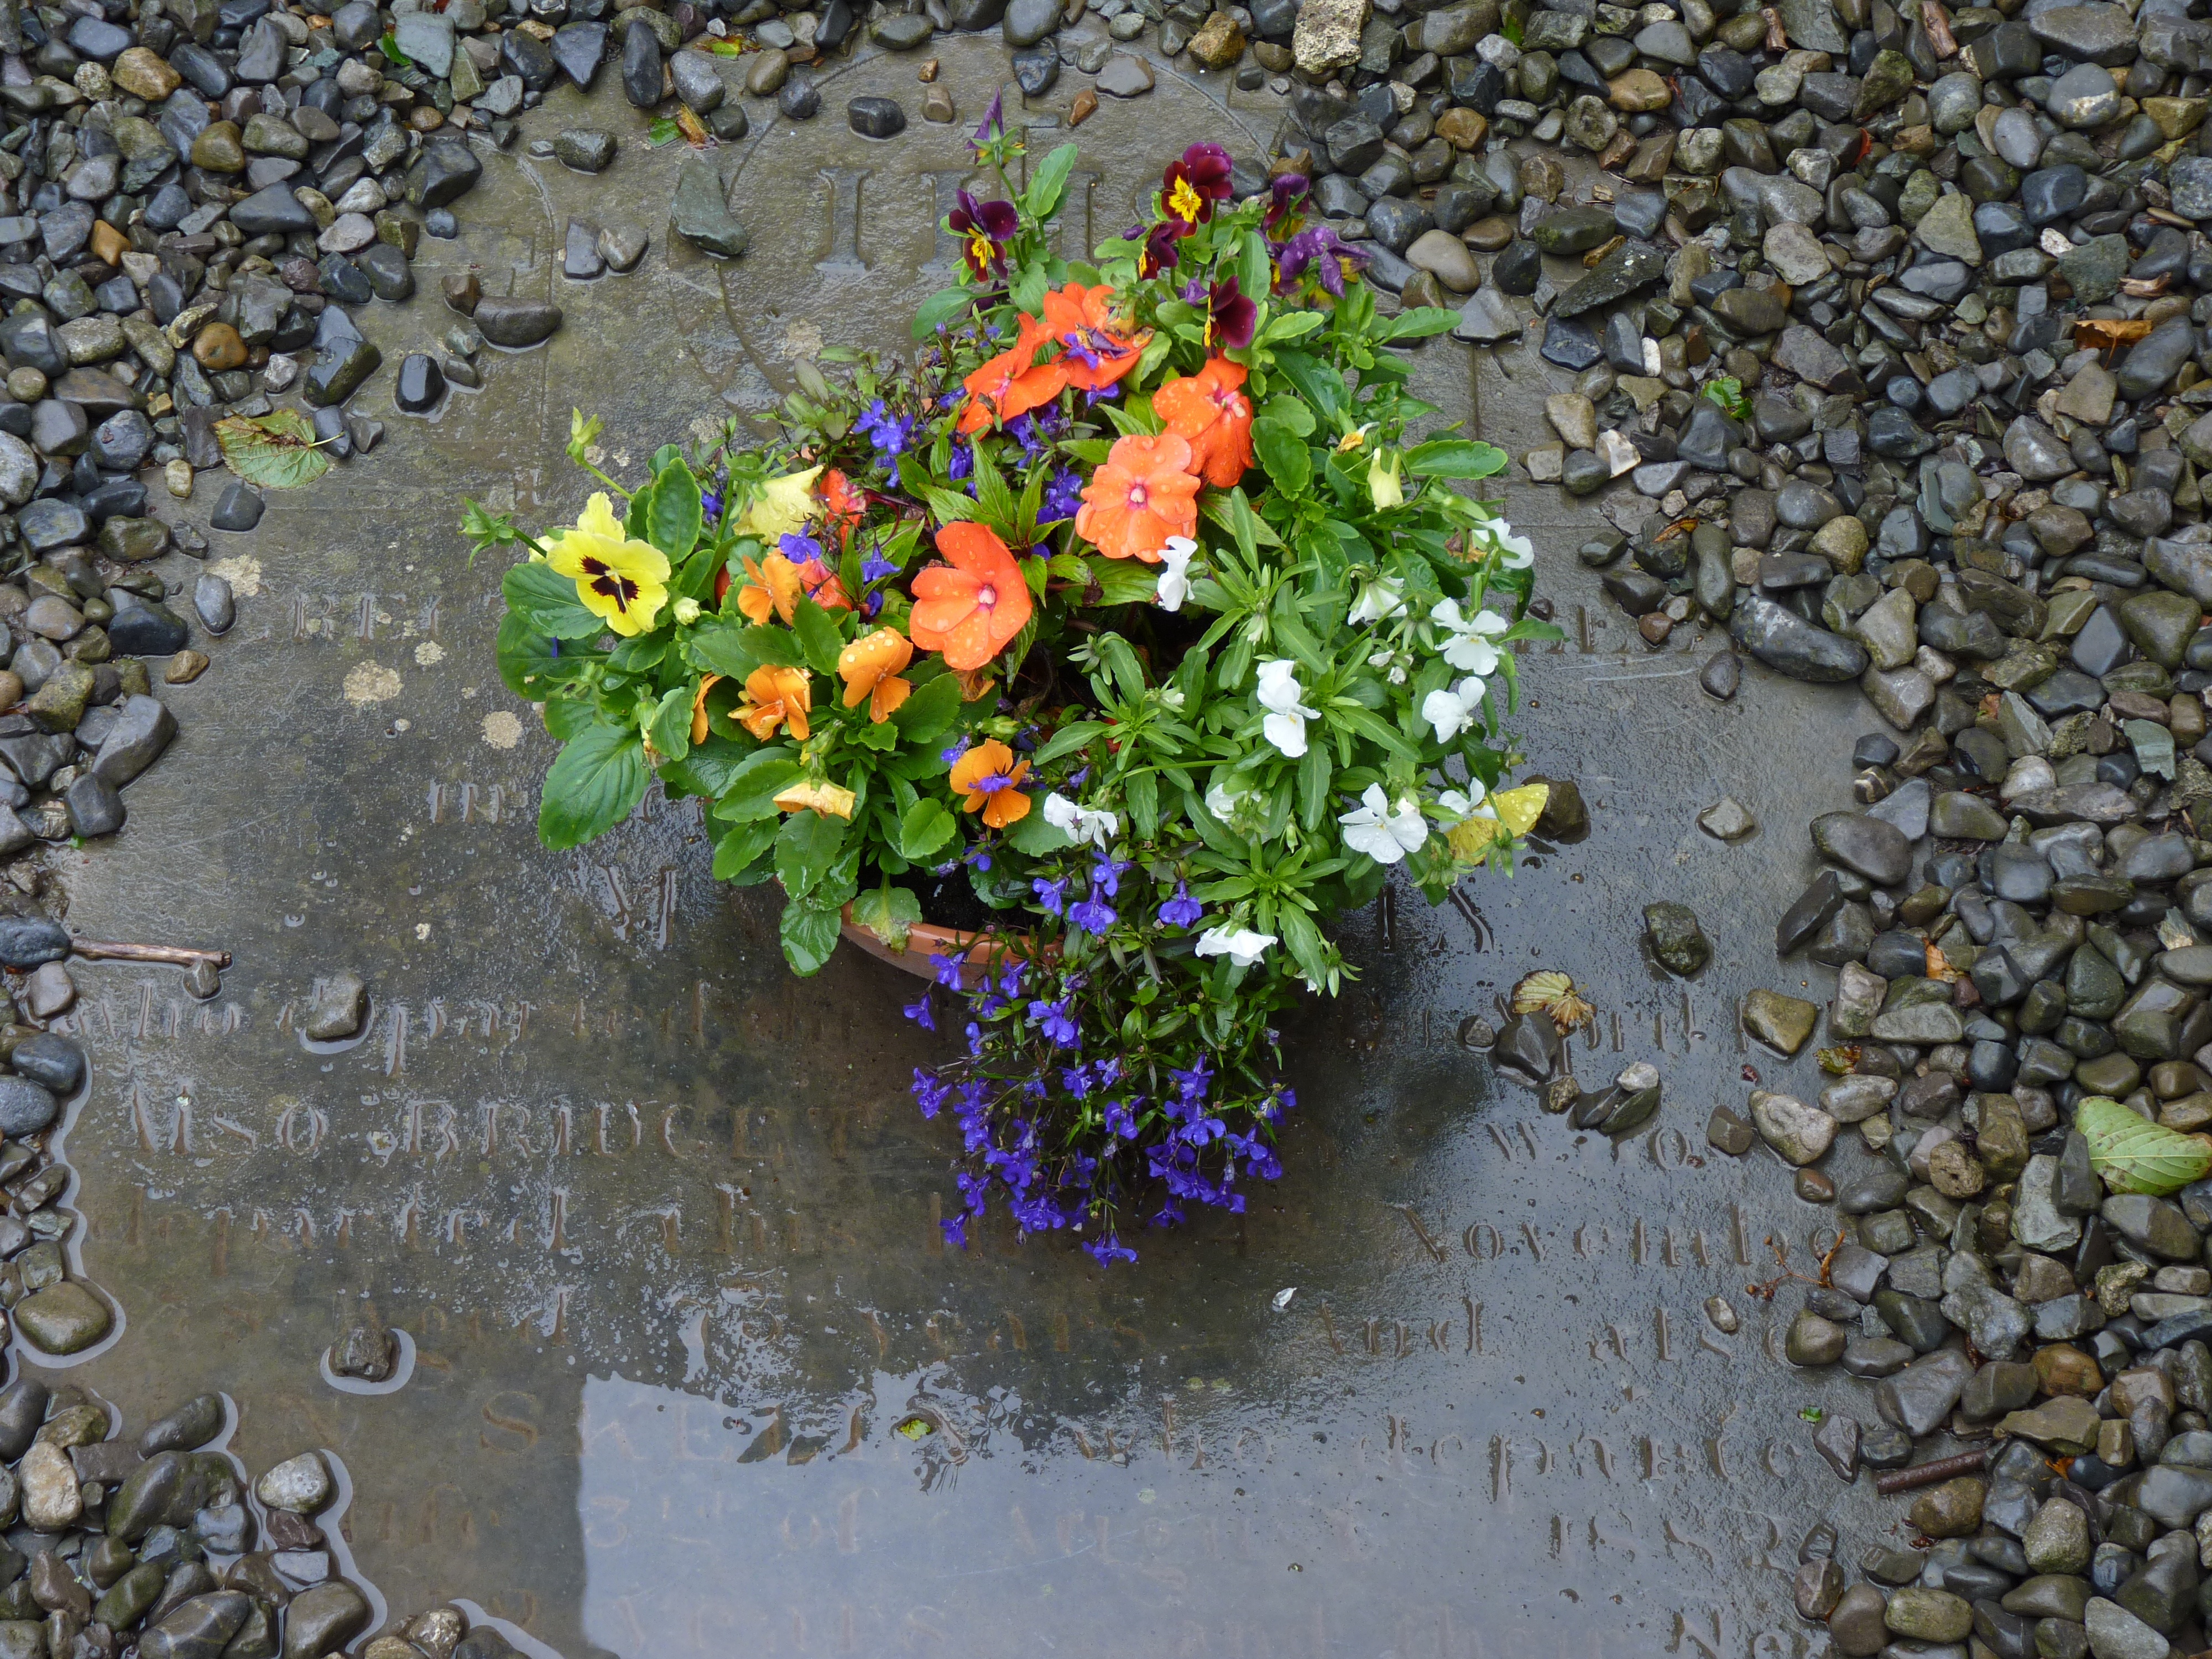
plant, leaf, flower, autumn, botany, cemetery, garden, tombstone, flora, flowers, shrub, yard, floristry, flowering plant, floral decorations, annual plant, land plant